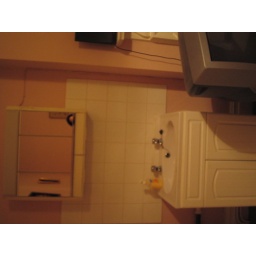
There is a sink with two tab in bedroom !! One for drinking water !